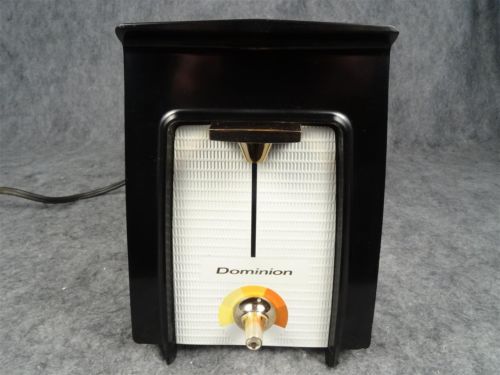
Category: toaster